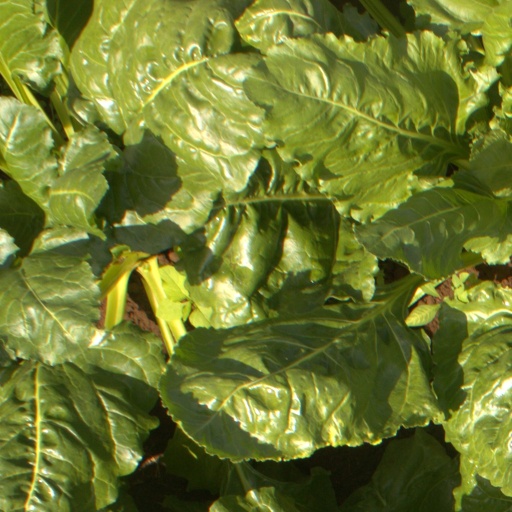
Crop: sugar beet